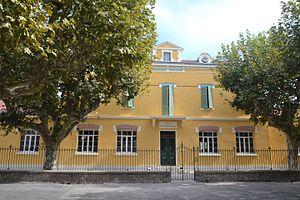
école de Vidauban
Vidauban est une commune française située dans le département du Var, en région Provence-Alpes-Côte d'Azur, sur les bords de l'Argens. Elle connaît une croissance démographique rapide, de plus de 4 % par an : 9 311 habitants en 2005, 11 066 habitants en 2012.